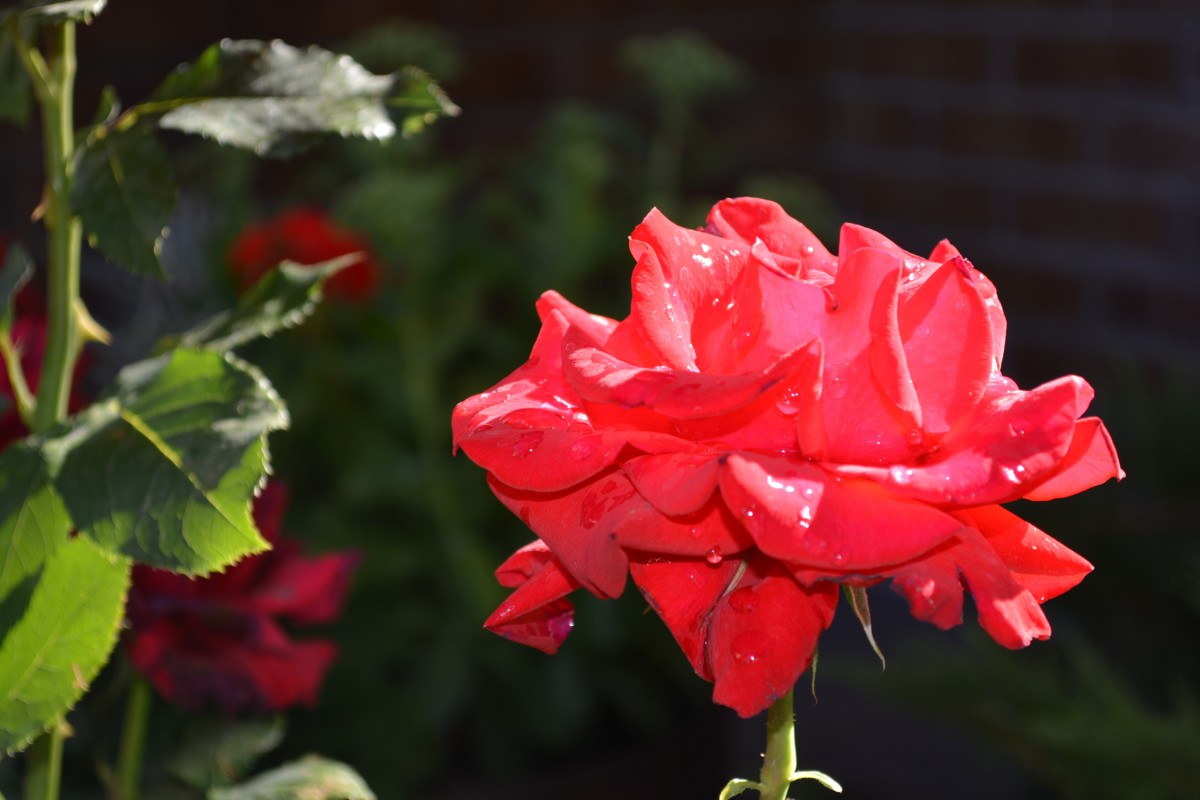
Tags: petal, red, botany, flora, shrub, macro photography, flowering plant, garden roses, rose family